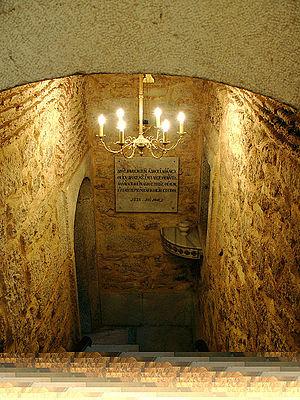
L’ancien monastère, aujourd’hui église Sainte-Marie-de-la-Source, aussi appelée Zoödochos Pege est un sanctuaire orthodoxe situé à Istanbul. L’église actuelle fut construite en 1835 sur l’emplacement d’un sanctuaire édifié à la fin du Vᵉ siècle ou au début du VIᵉ siècle. Ce premier édifice subit de nombreuses rénovations avant d’être détruit dans la première moitié du XVᵉ siècle par les Ottomans. Il doit son nom à une source située tout près réputée pour ses propriétés miraculeuses. Pendant près de mille cinq cents ans, ce sanctuaire fut l’un des plus importants lieux de pèlerinage du monde grec orthodoxe.